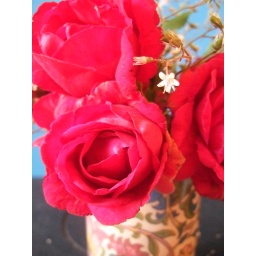
Red roses from my allotment in William Morris print mug